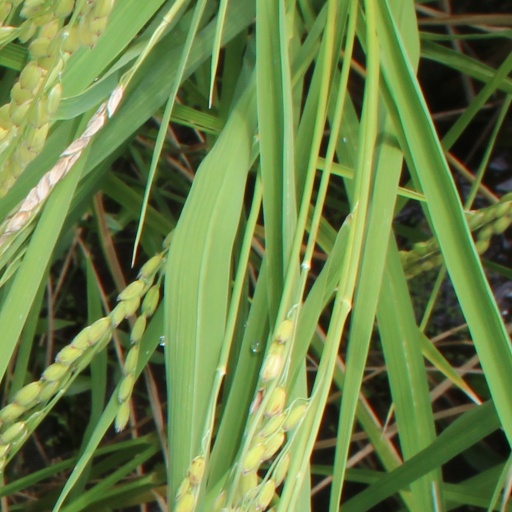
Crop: rice